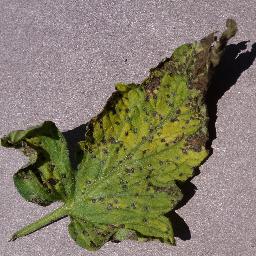
Label: Tomato___Septoria_leaf_spot